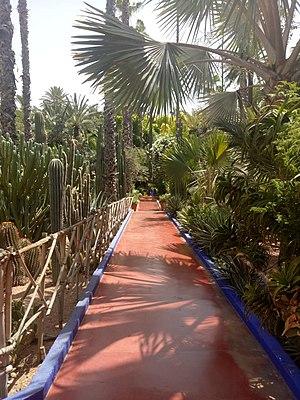
Assoul est un village du Maroc dans la province de Tinghir à 70 km de la ville de Tinghir, chef-lieu de celle-ci. Il est situé au Sud-Est du pays dans le Haut Atlas.